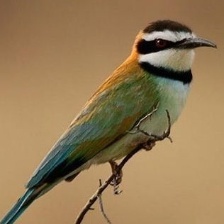
Species: WHITE THROATED BEE EATER
Scientific name: MEROPS ALBICOLLIS
ImageNet parent category: bee_eater